Cohons

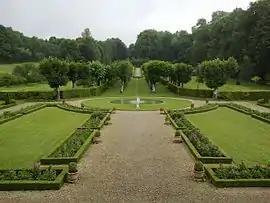
The garden of Silière in Cohons

Cohons is a commune in the Haute-Marne department in north-eastern France.